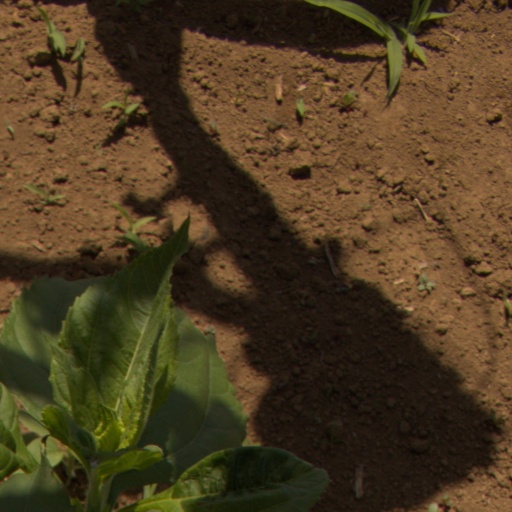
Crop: Jerusalem artichoke